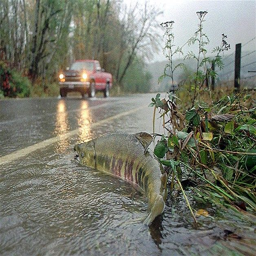
a salmon lies stranded along the side of the road as river crested